Hebron

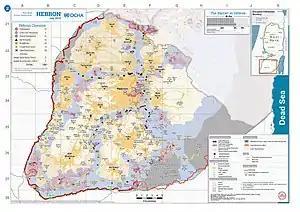
2018 United Nations map of the area, showing the Israeli occupation arrangements.

In 1855, the newly appointed Ottoman "pasha" ("governor") of the "sanjak" ("district") of Jerusalem, Kamil Pasha, attempted to put down a rebellion in the Hebron region. Kamil and his army marched towards Hebron in July 1855, a scene witnessed by representatives of the English, French and other Western consulates. After crushing all opposition, Kamil appointed Salama Amr, brother and rival of Abd al Rachman, as "nazir" of the Hebron region. Relative quiet reigned in the town for the next 4 years. In 1866, Hungarian Jews of the Karlin Hasidic court settled in Hebron. According to Nadav Shragai, Arab-Jewish relations were good, and Alter Rivlin, who spoke Arabic and Syrian-Aramaic, was appointed Jewish representative to the city council. During a severe drought in 1869–1871, food in Hebron sold for ten times the normal amount. From 1874, the Hebron district was administered directly from Istanbul as part of the Sanjak of Jerusalem. By 1874, when C.R. Conder visited Hebron under the auspices of the Palestine Exploration Fund, the Jewish community numbered 600 in an overall population of 17,000. The Jews lived in the Quarter of the Corner Gate. In the late 19th century the production of Hebron glass declined due to competition from imported European glassware, although it continued to be popular among those who could not afford luxury goods and was sold by Jewish merchants. Glass ornaments from Hebron were exhibited at the World Fair of 1873 in Vienna.